Keith David Watenpaugh

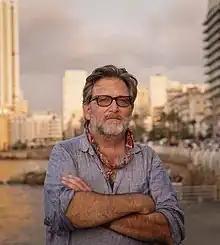
Keith David Watenpaugh in 2018

Keith David Watenpaugh (born October 8, 1966) is an American academic. He is Professor of Human Rights Studies at the University of California, Davis. A leading American historian of the contemporary Middle East, human rights, and modern humanitarianism, he is an expert on the Armenian genocide and its denial, and the role of the refugee in world history.